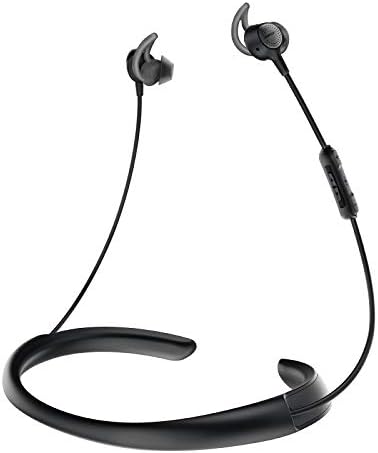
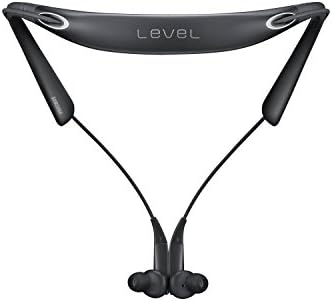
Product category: headphones
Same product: no